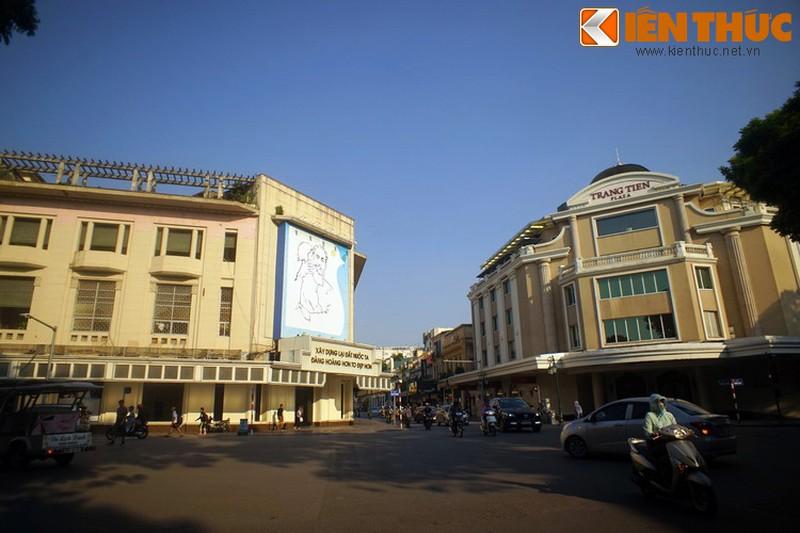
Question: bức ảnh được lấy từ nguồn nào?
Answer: www. kienthuc. net. vn